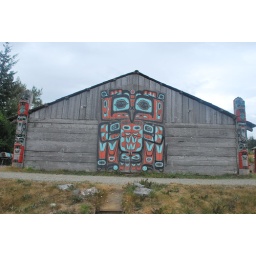
door panel at chief house in Haines